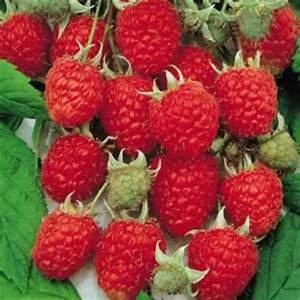
Label: raspberry